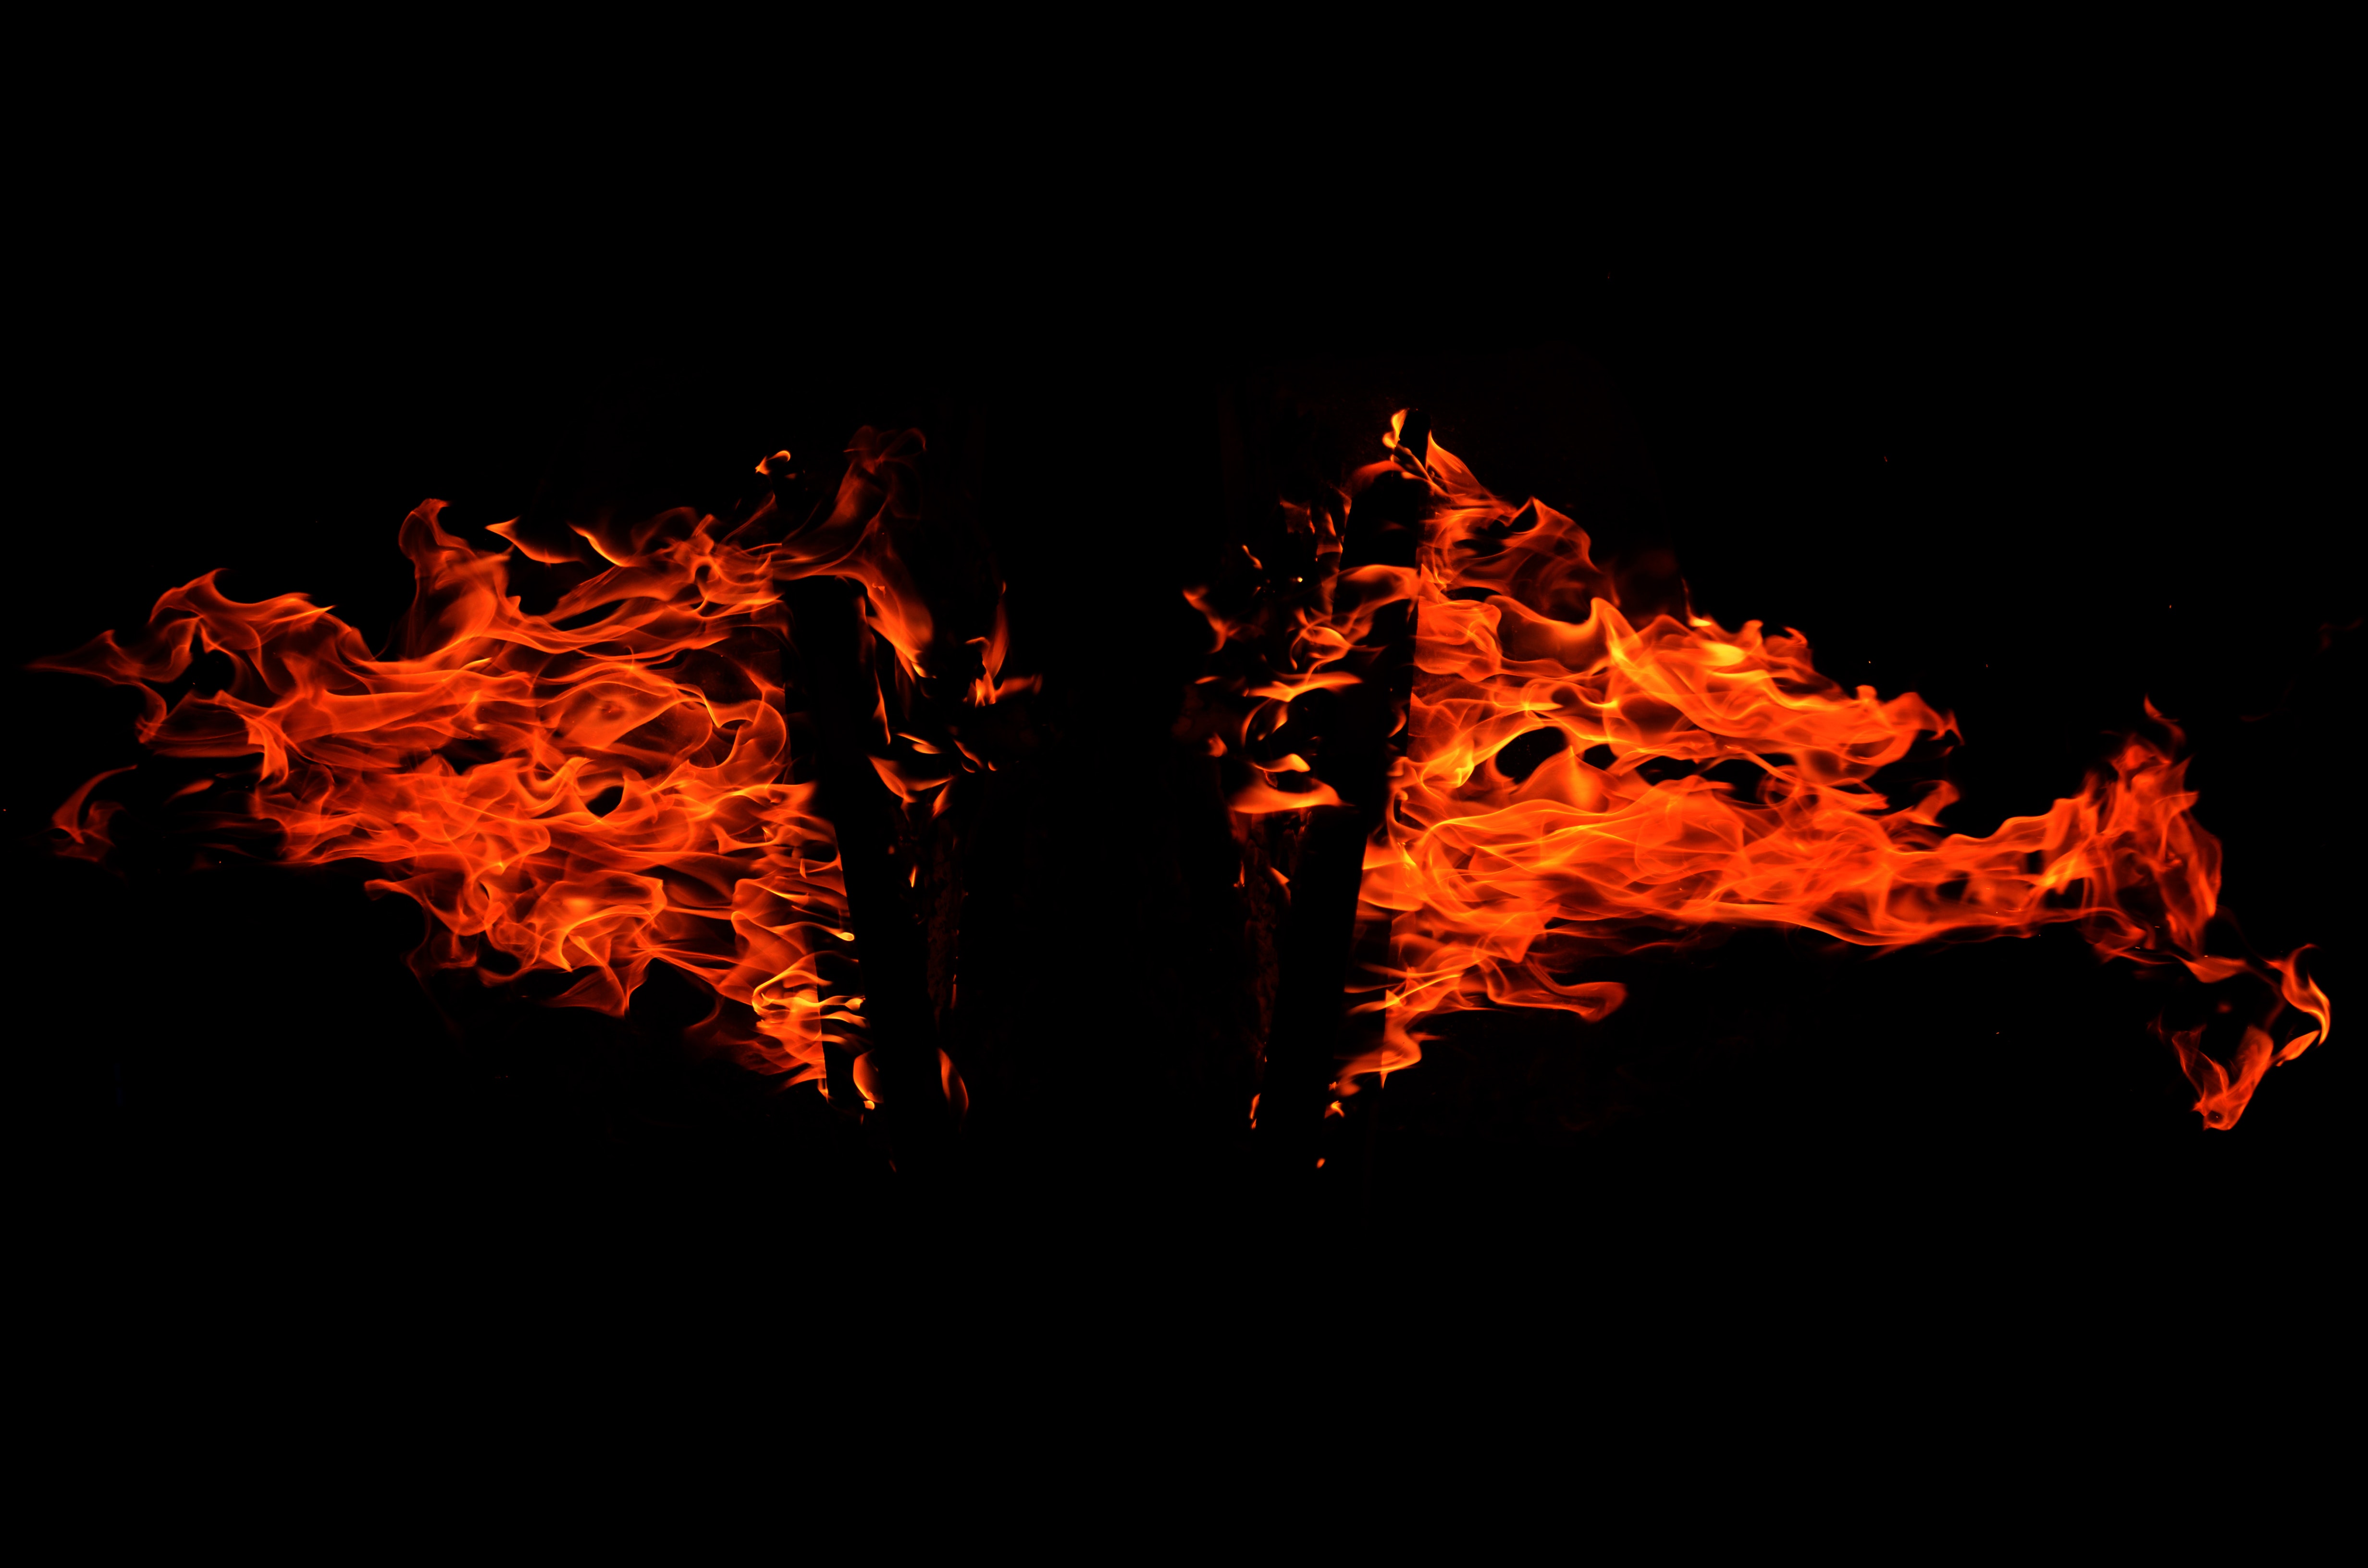
natural, flame, heat, fire, font, geological phenomenon, darkness, graphics